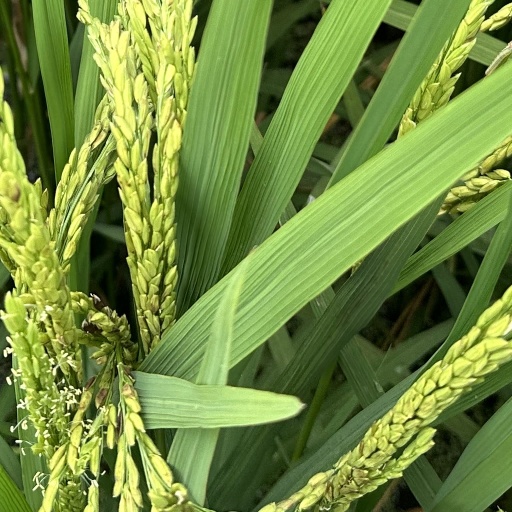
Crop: rice